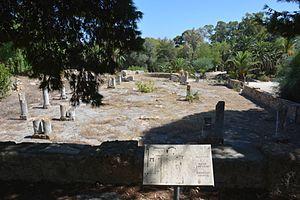
Basilique byzantine de Dermech (fouilles de 1899), Carthage This is a photo of the protected monument identified by the ID 11-23 in Tunisia.
La basilique de Dermech appelée ultérieurement basilique de Dermech I est un édifice chrétien situé à l'intérieur du parc archéologique des thermes d'Antonin du Site archéologique de Carthage, en Tunisie. Au début des années 2000, elle est considérée selon les spécialistes comme l'une des églises les mieux conservées de Carthage.
Cette liste des monuments classés du gouvernorat de Tunis est une liste des monuments historiques et archéologiques protégés et classés du gouvernorat de Tunis établie par l'Institut national du patrimoine de Tunisie.